Philip P. Barbour

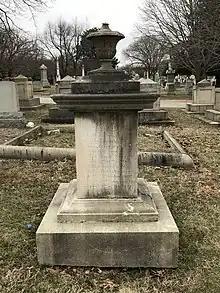
Barbour's gravesite

Barbour died of a coronary thrombosis on February 25, 1841, while asleep in his bed, and partway through the arguments of John Quincy Adams, who sought freedom for African captives in the Amistad Case. Justice Story (although opposing slavery and personally more nationalist than Barbour) eulogized Barbour as earning the respect of his colleagues by his commitment to personal values, persistence in fighting for his beliefs, and legal acumen.